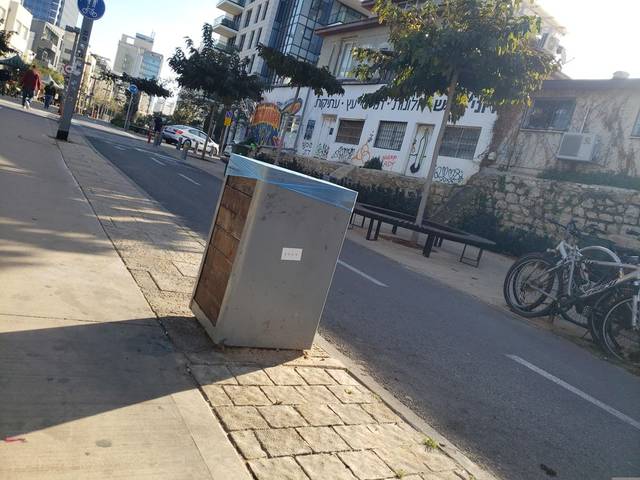
Region: Israel
Coordinates: 32.061, 34.767